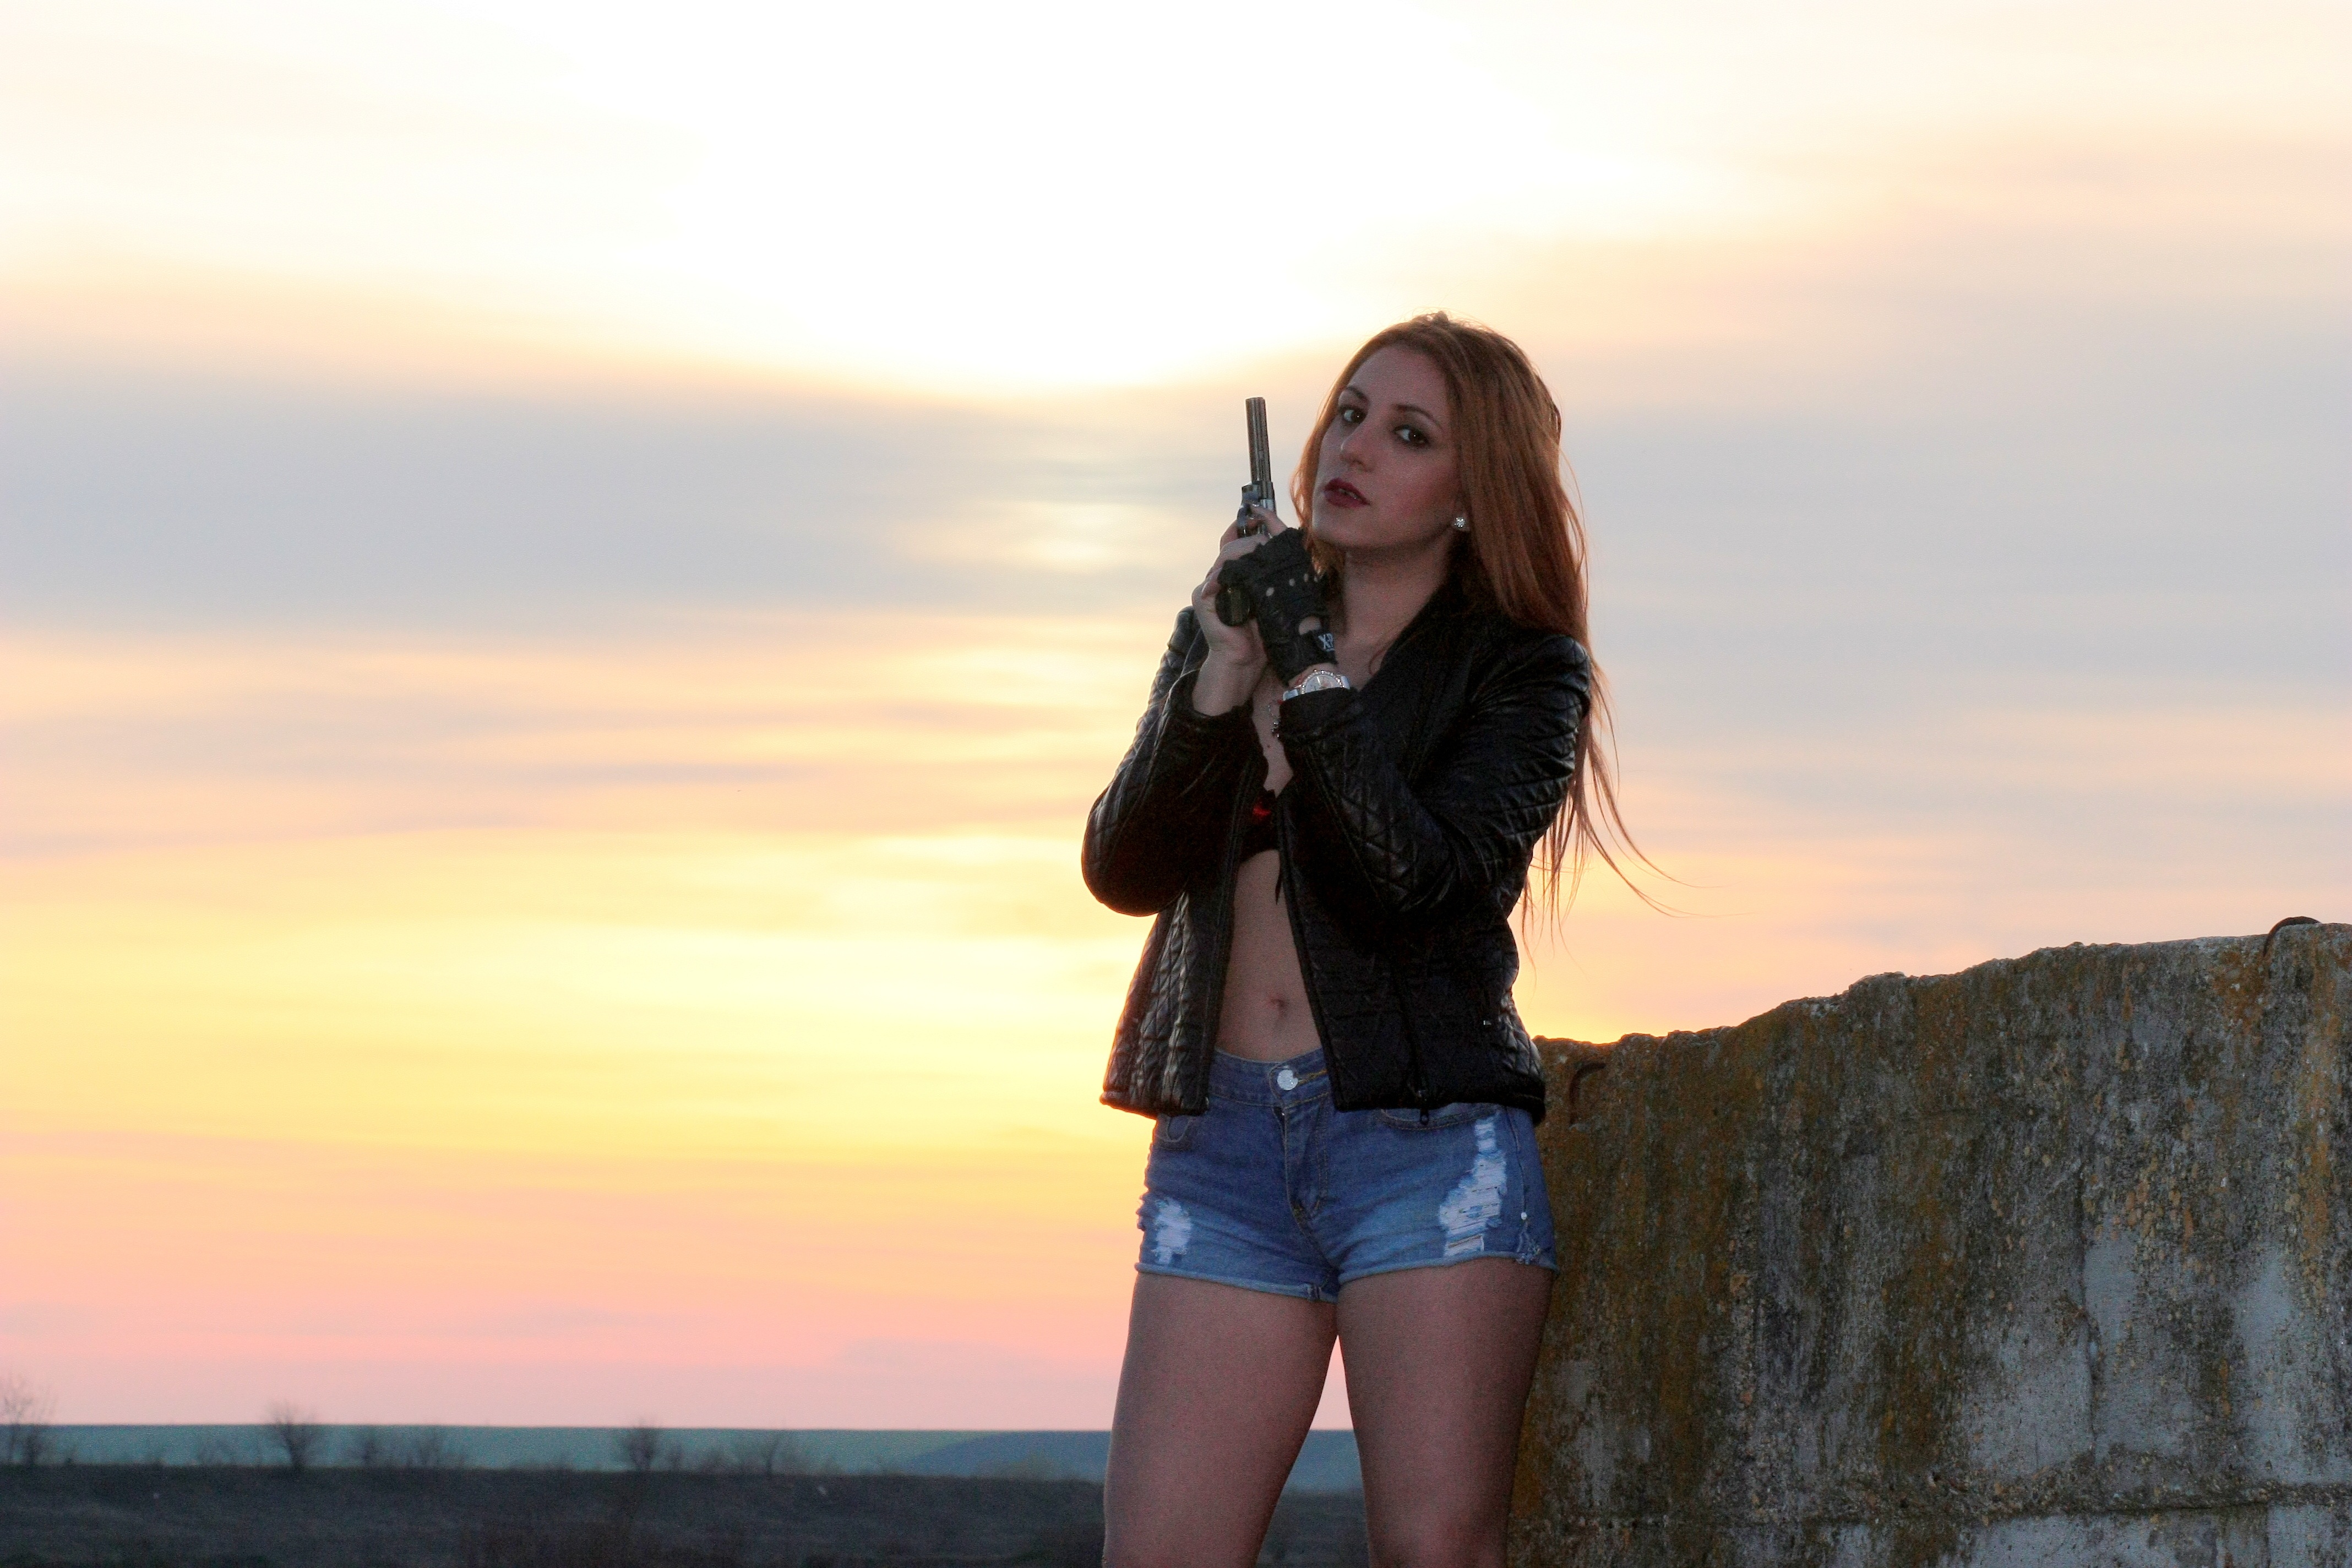
beach, sea, horizon, person, girl, woman, sunset, sunlight, morning, vacation, evening, model, romance, blue, lady, season, mission, in the evening, photograph, beauty, sexy, image, emotion, pistol, sensual, interaction, photo shoot, impuscatura